Answer in natural language. Considering the relative positions, where is brown colour cube shape wooden material with respect to wall paint? Choose between the following options: right or left
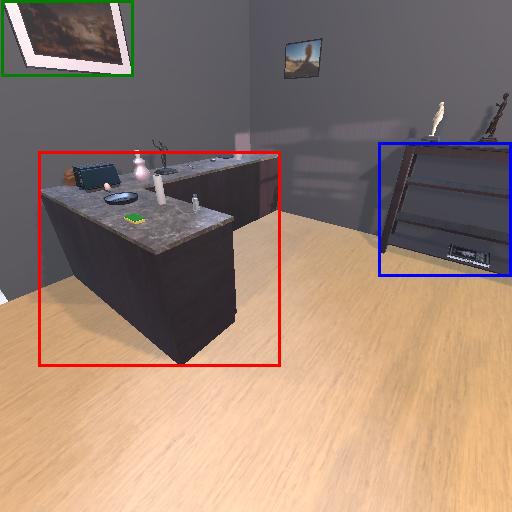
<answer>right</answer>